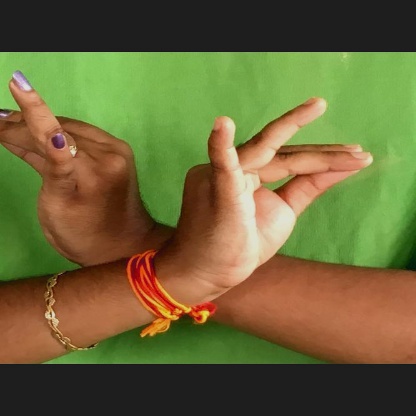
Mudra: Katakavardhana